Ultima V: Warriors of Destiny

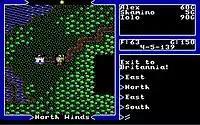
The main overhead view of "Ultima V" (DOS Version). Here the player's party is leaving the keep, Empath Abbey.

"Warriors of Destiny" was the first "Ultima" to implement a time-of-day system in which the sun rises and sets, and non-player characters follow daily routine schedules.